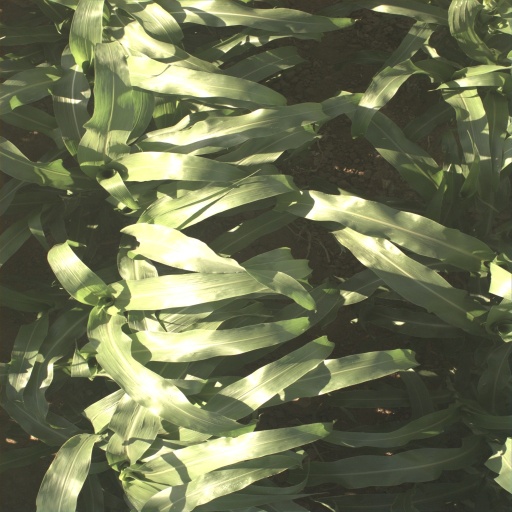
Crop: sorghum